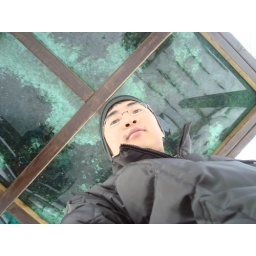
My skin is not this white in person